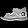
Label: Sandal